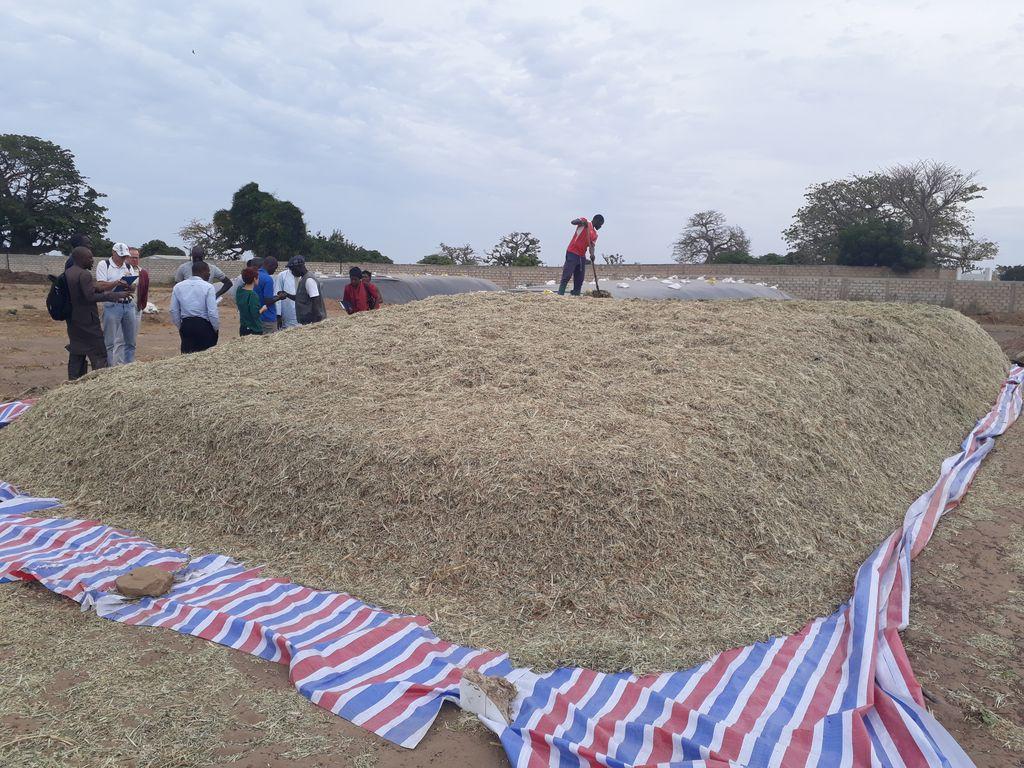
Mkusanyiko wa nyasi zilizokauka huku mtu akisimama juu yake na kuzifagia ili zikuje pamoja. Watu wengine wamesimama nyuma yake huku wakizungumziana.